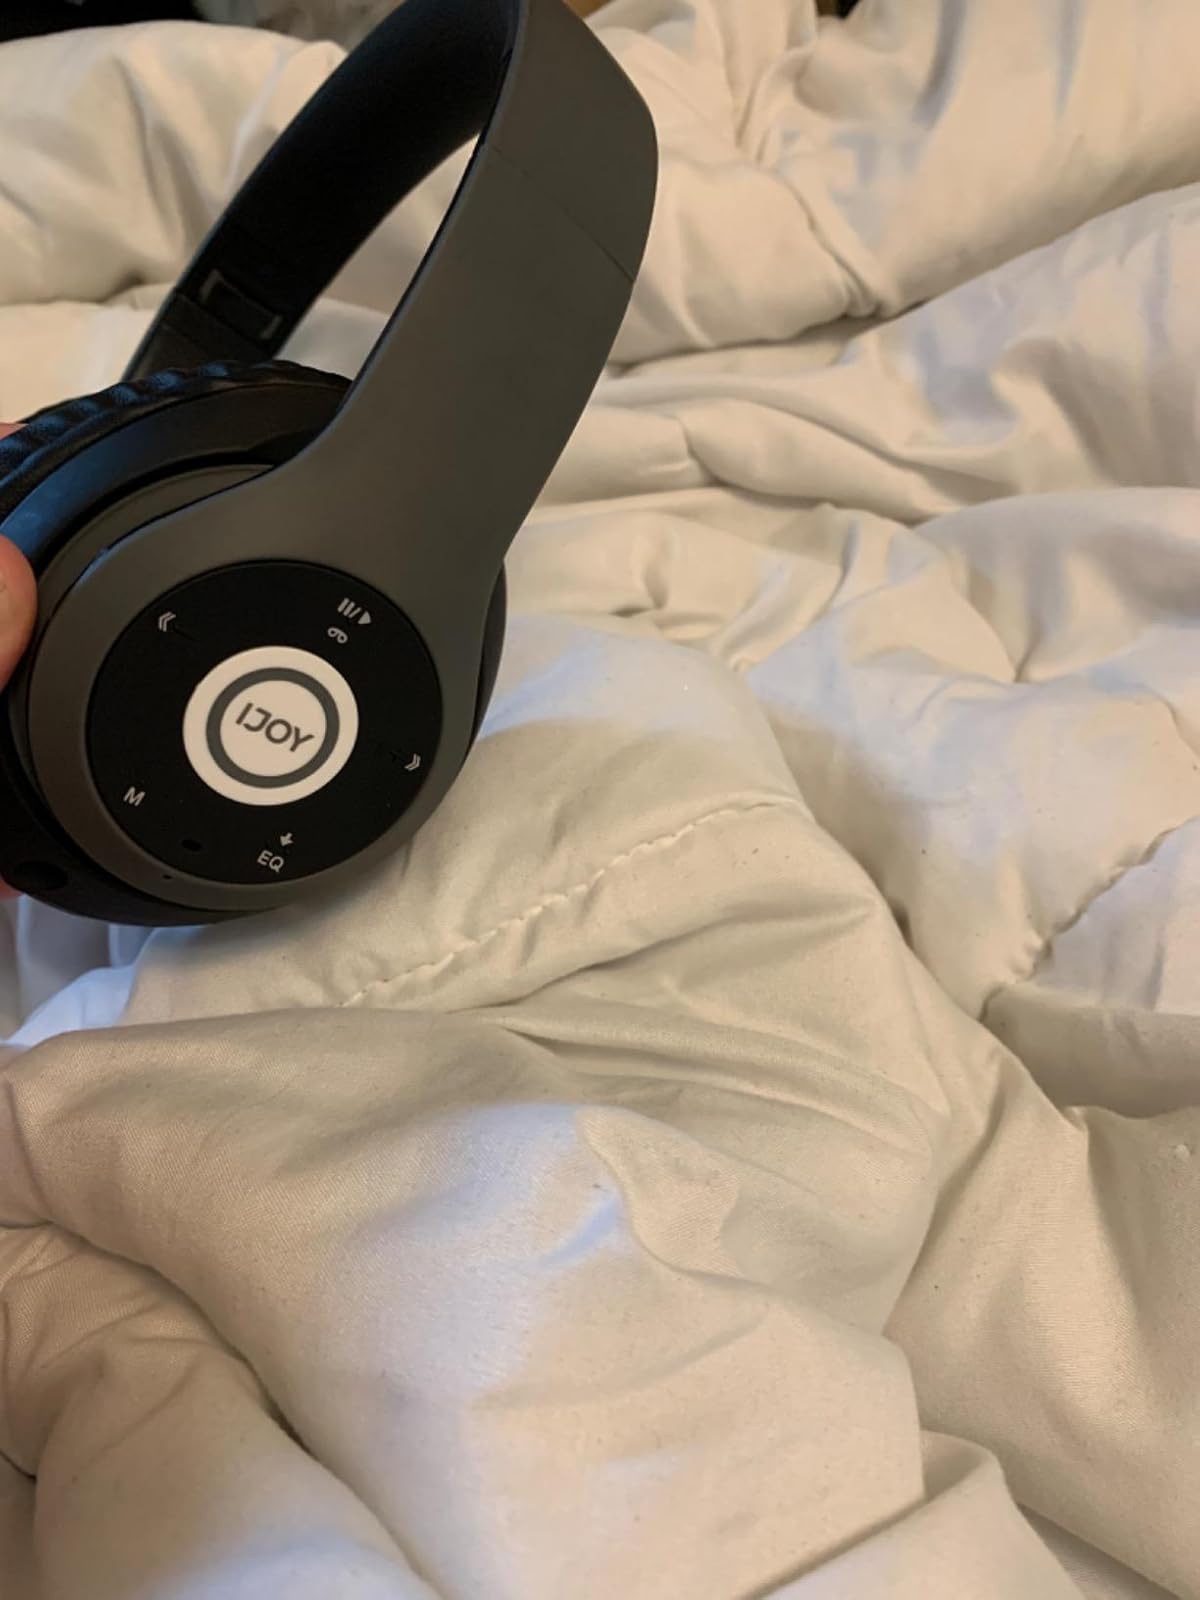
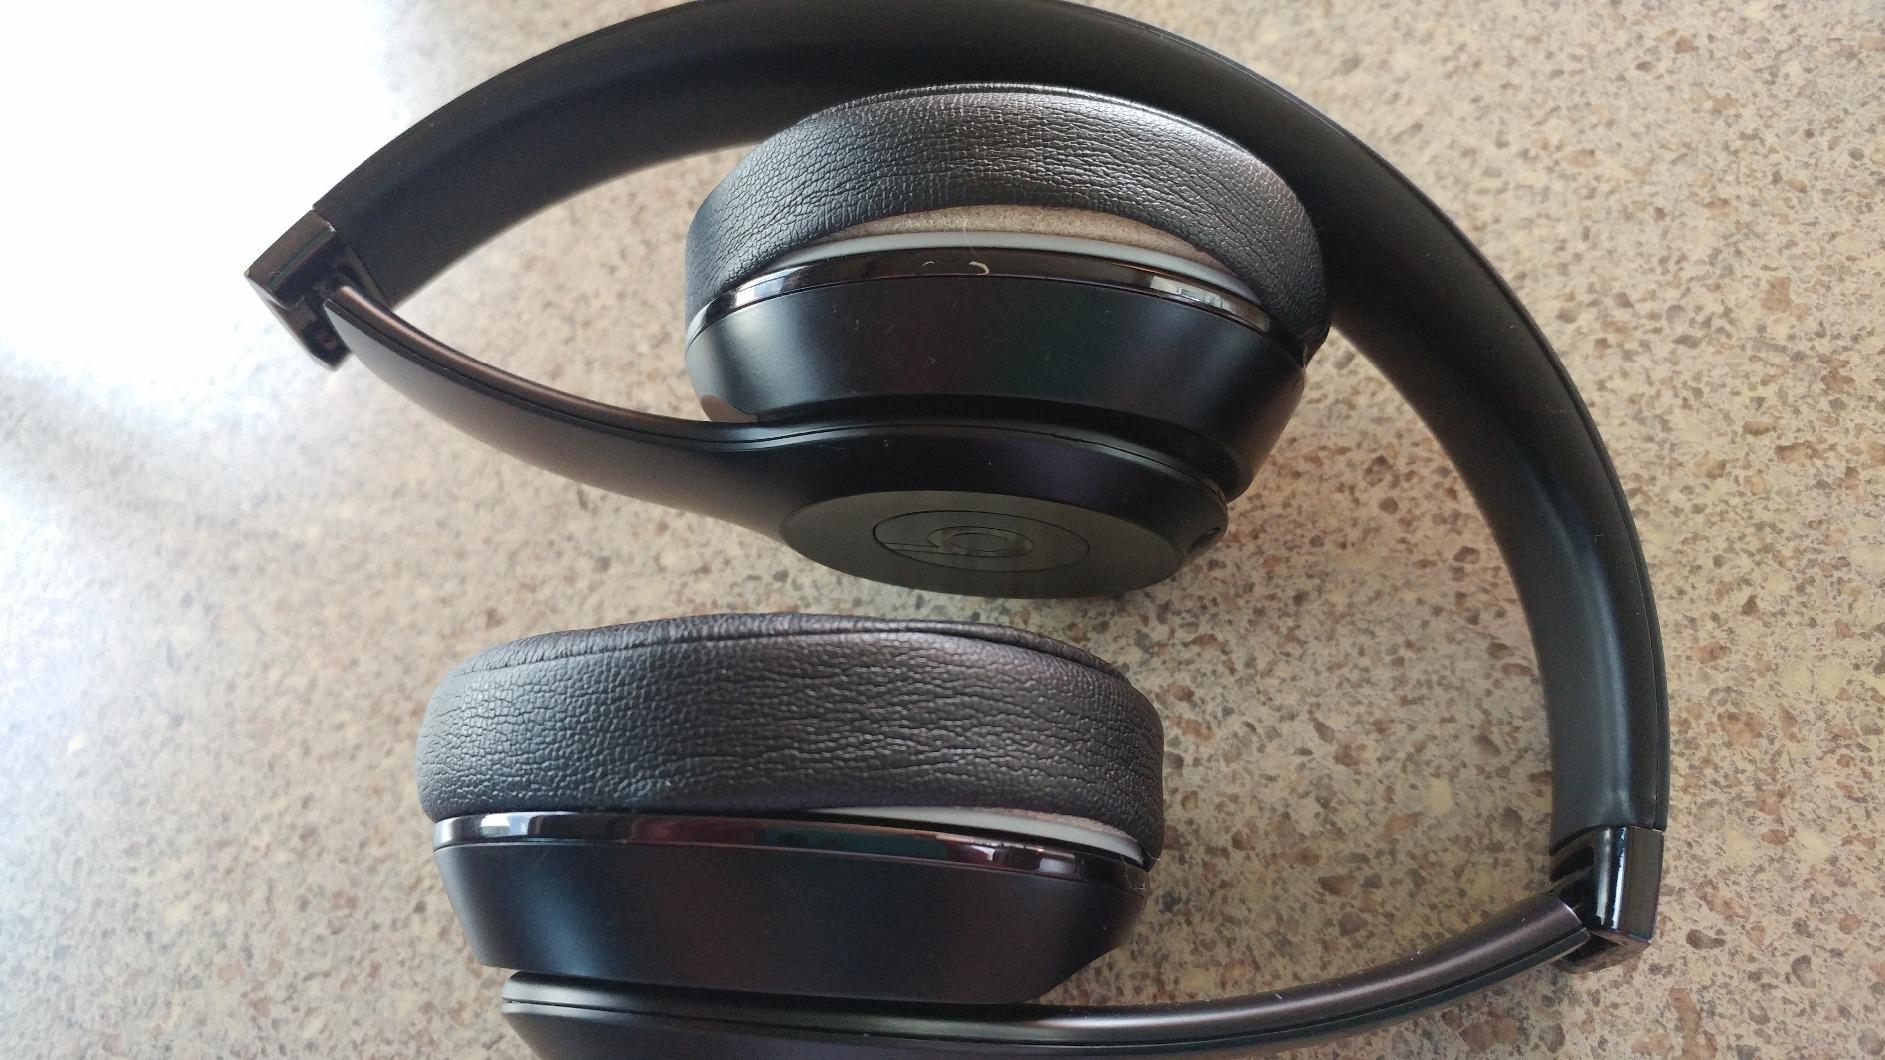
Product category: headphones
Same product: no